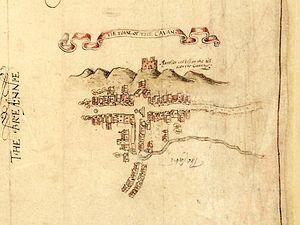
Cavan est la principale ville et le centre administratif du comté de Cavan en Irlande. La ville est située dans la partie nord des midlands, à proximité de la frontière de l’Irlande du Nord.